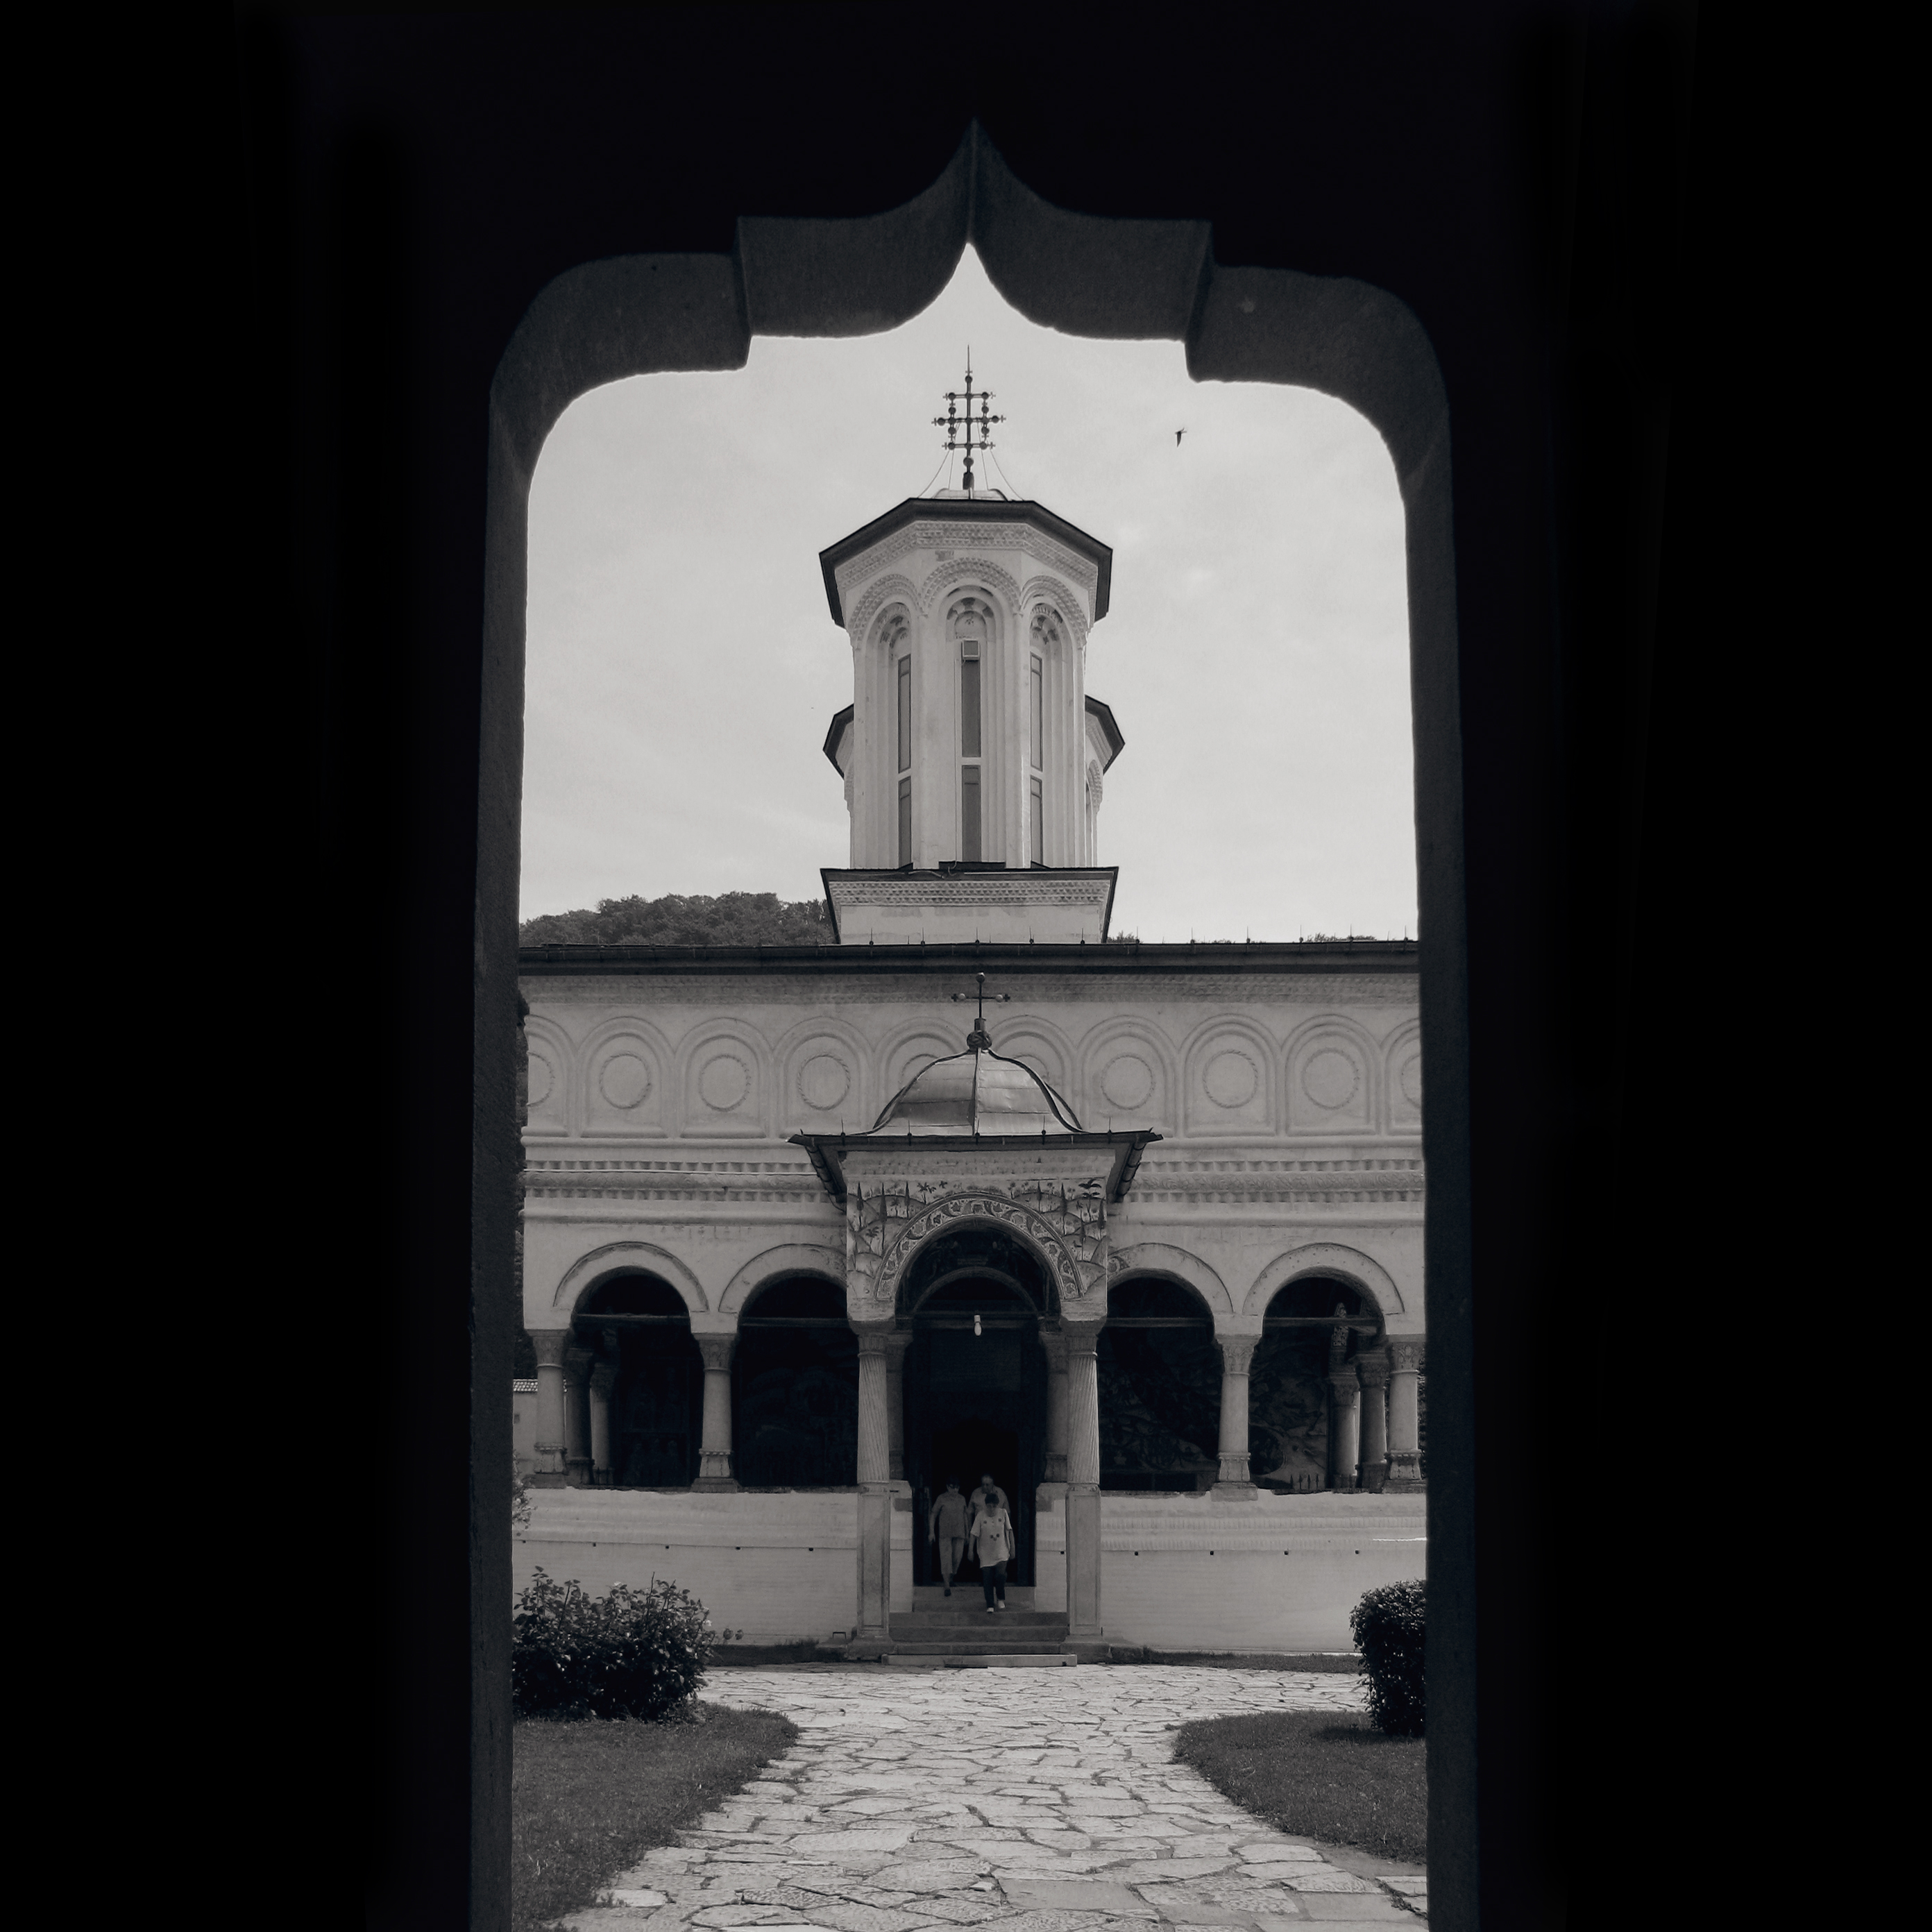
architecture, white, photography, building, monument, photo, arch, tower, religion, church, chapel, monochrome, christian, lighting, place of worship, photos, religious, free, cool image, de, monastery, symmetry, churches, mosque, fotografie, history, christianity, romana, arc, orthodox, unesco, eastern, romania, convent, bor, biserica, arhitectura, wallachia, muntenia, tara, romaneasca, orthodoxy, romanian, ortodoxa, patrimoniu, manastire, ortodoxia, ortodoxie, cretinism, cretin, ecclesiastical, bisericeasc, cladire, edificiu, oltenia, brancovenesc, brncoveneasc, brancoveanu, brancovan, horezu, hurez, hurezi, mnstireahurezi, hurezimonastery, monasteryofhorezu, lmivliiaa09894